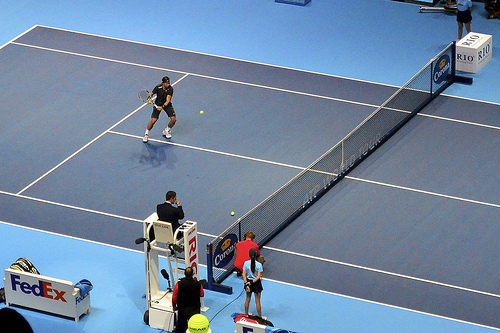
question: どこで撮られた画像ですか?
answer: テニスコート

question: 誰にピントを当てた画像ですか?
answer: テニスプレーヤー

question: 画像の中に何人のテニスプレーヤーが写っていますか?
answer: 1人

question: テニスコート場にテニスボールはいくつ写っていますか?
answer: 2球

question: テニスコートの色は何色ですか?
answer: 水色、紺、白

question: テニスプレーヤーは何色のユニフォームを着ていますか?
answer: 黒、白

question: テニスプレーヤーは何色の短パンを履いていますか?
answer: 黒、白

question: テニスプレーヤーは何色の靴下を履いていますか?
answer: 白